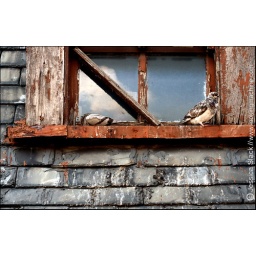
birds outside my window in philly.jpg